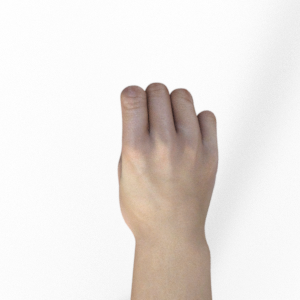
Label: rock